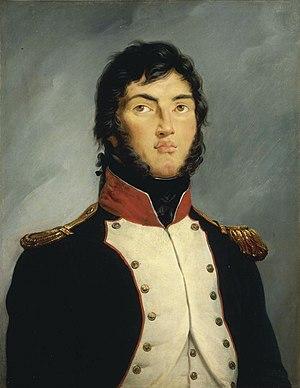
Commandé par Louis-Philippe pour le musée historique de Versailles en 1834
Vincent-Nicolas Raverat est un peintre français né le 22 janvier 1801 à Moutiers-Saint-Jean, mort le 30 juin 1865 à Paris.
Louis-Gabriel Suchet, duc d'Albufera, né le 2 mars 1770 à Lyon et mort le 3 janvier 1826 à Marseille, est un militaire français, élevé à la dignité de maréchal d'Empire par Napoléon en 1811. Fils d'un soyeux lyonnais, il commence sa carrière en 1791 en s'engageant dans la Garde nationale. Il gravit rapidement les échelons jusqu'au grade de lieutenant-colonel et participe à ce titre à la première campagne d'Italie qu'il termine comme commandant de la 18ᵉ demi-brigade ; il occupe ensuite les fonctions de chef d'état-major en Helvétie et en Italie. Nommé général de division en 1799, il sert encore en Italie pendant deux ans. Sous le Premier Empire, il participe avec brio aux premières campagnes napoléoniennes à la tête d'une division.